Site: brandenburg
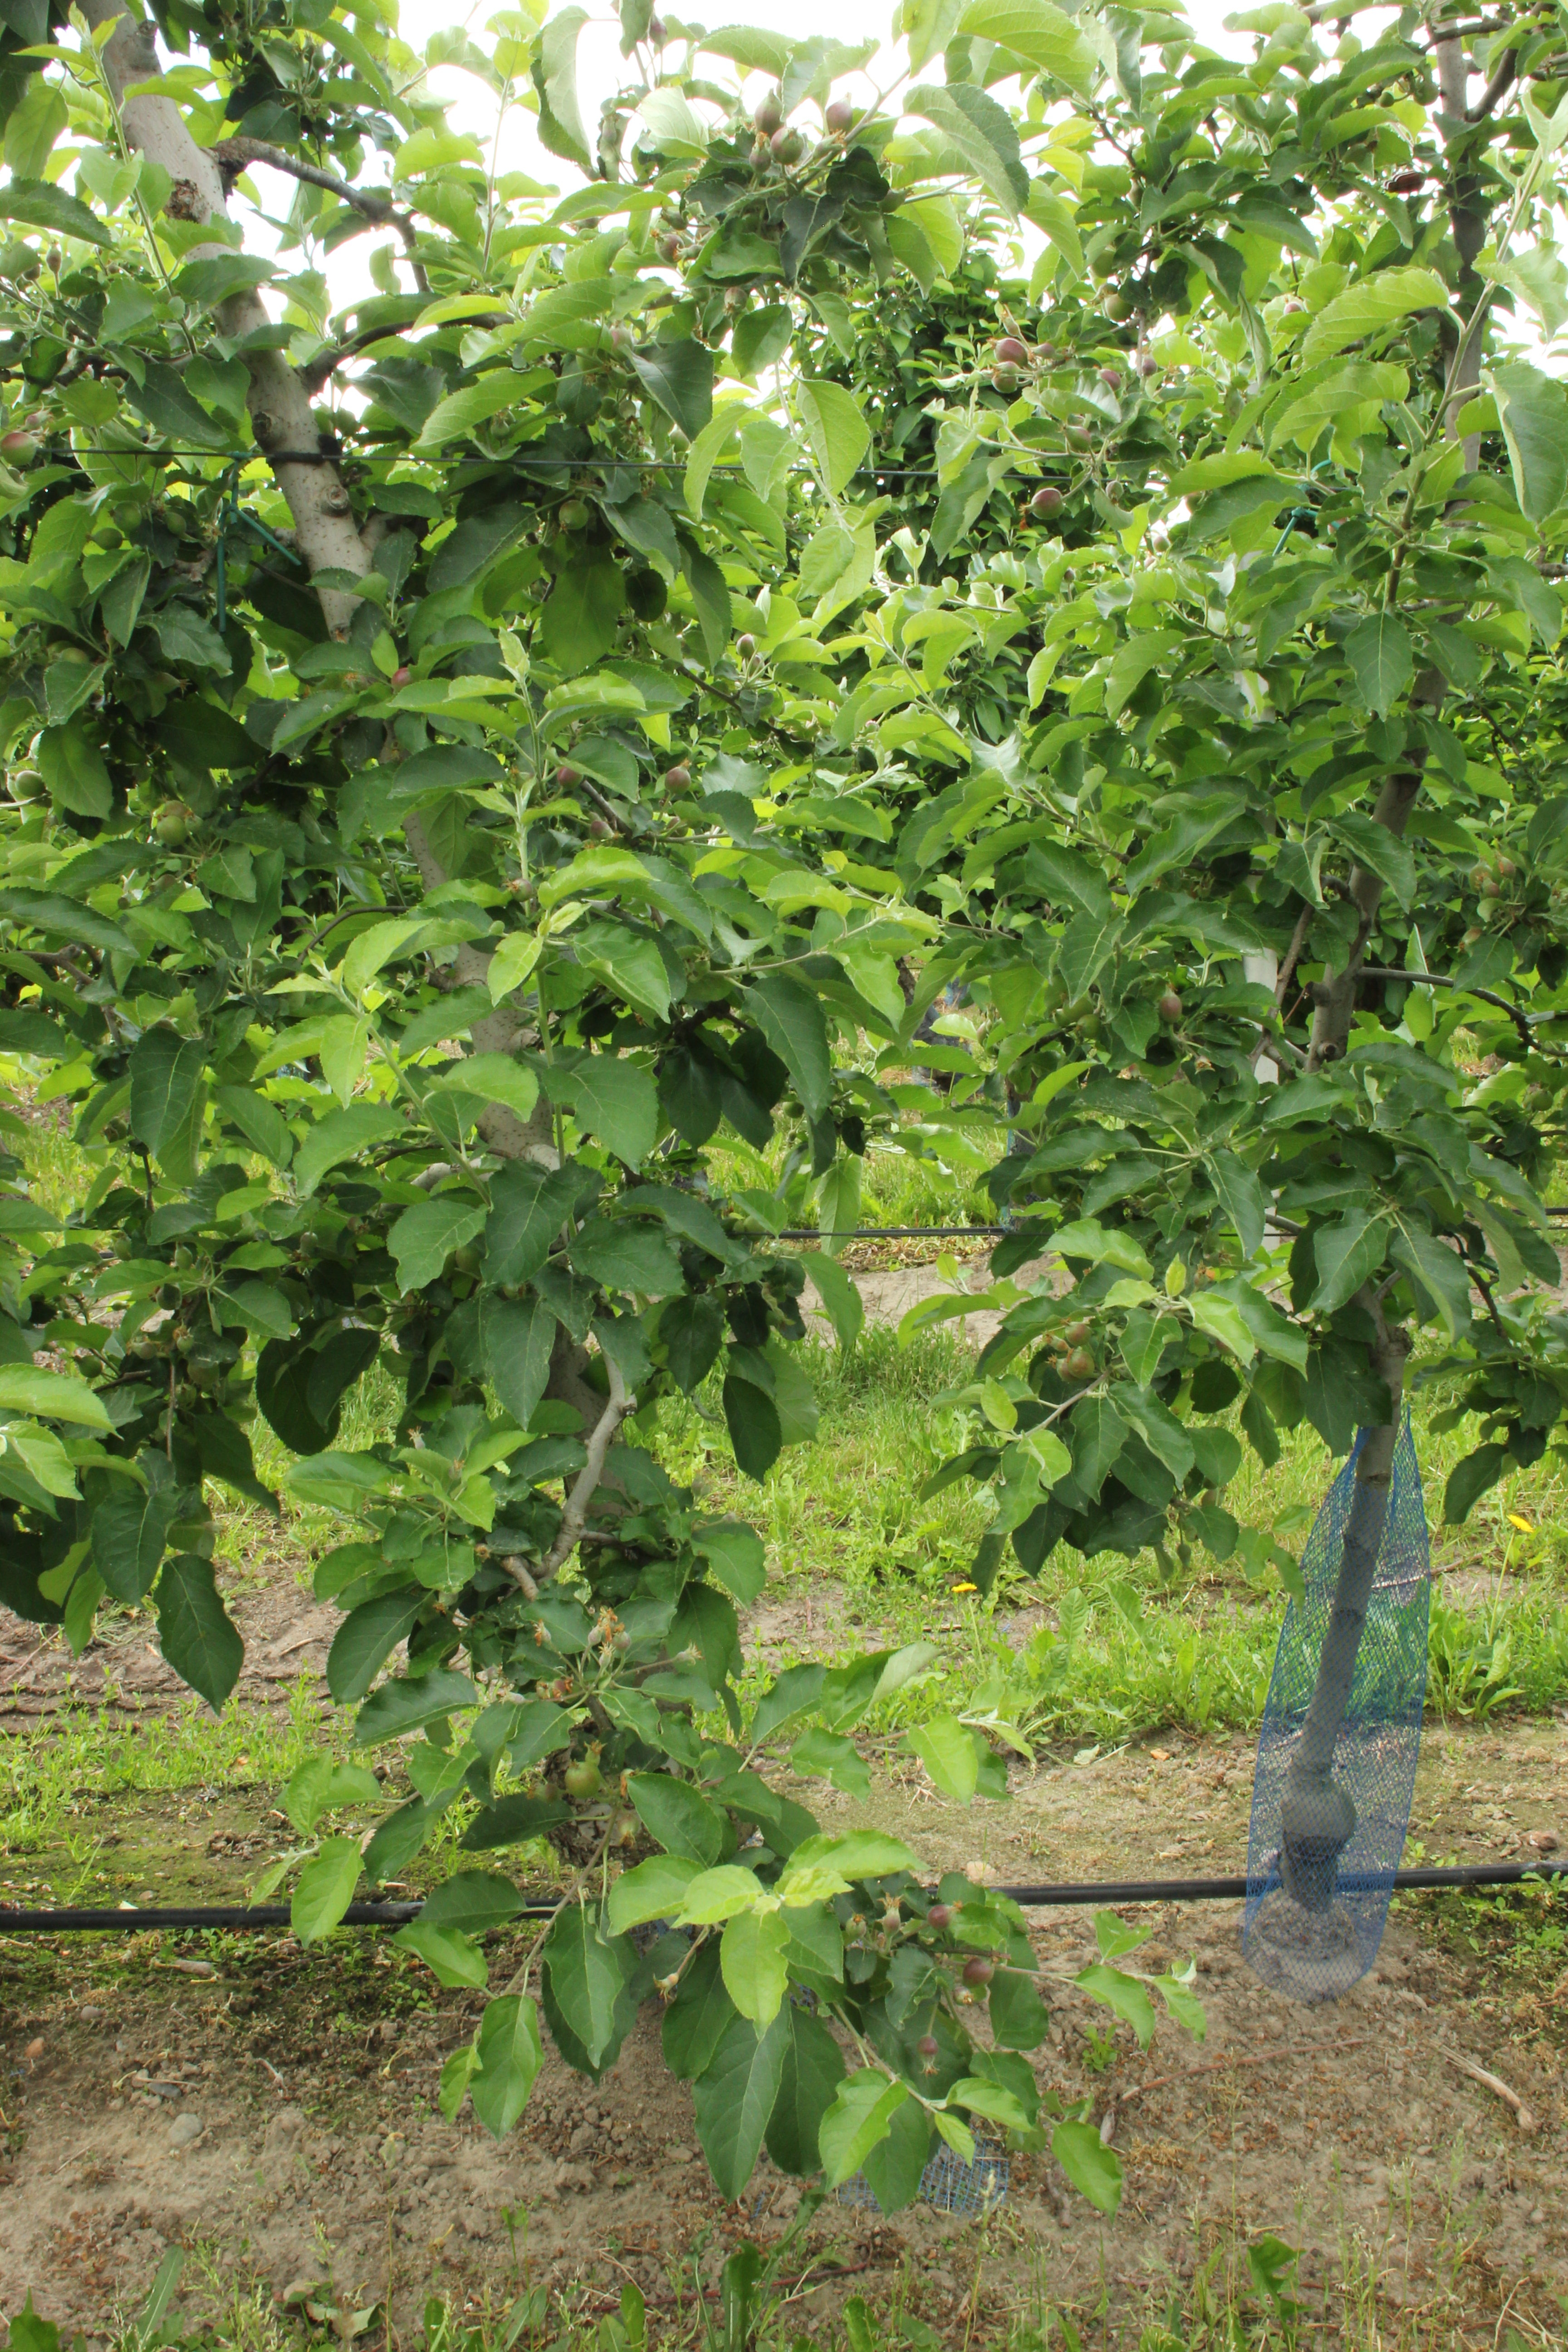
Growth stage (BBCH 72): Development of fruit